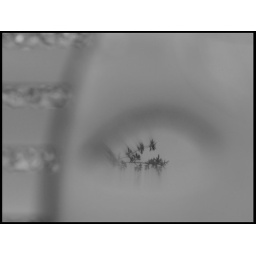
A plant hanging above a metal table reflects in a pool of water. And chair.